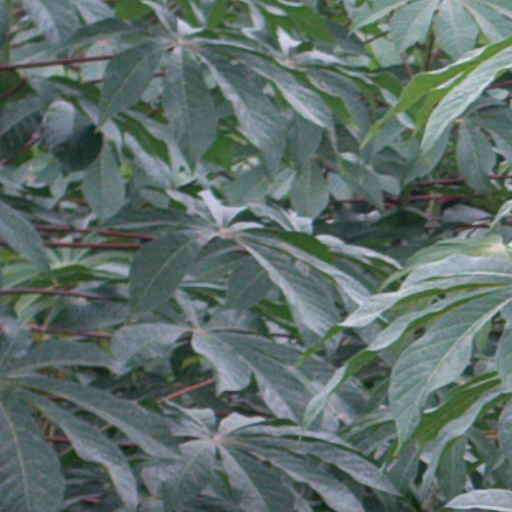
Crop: cassava